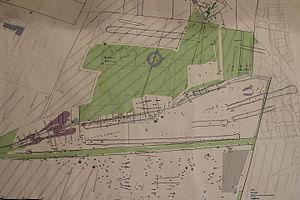
Plan des fouilles de la nécropole de Fleury sur Orne
La nécropole néolithique de Fleury-sur-Orne est un site archéologique d’époque néolithique situé à Fleury-sur-Orne, ville située au sud de Caen en Normandie. Reconnu par l’archéologie aérienne, il a été l’objet d’une fouille préventive en 2014 qui a permis de mettre en évidence la présence de sépultures monumentales datées de 4500 av. J.-C., ce qui en fait un site unique dans la région mais également au plan national. Le site illustre le monumentalisme de la culture néolithique de la culture de Passy. Parmi la vingtaine de monuments identifiés seul un était en relatif bon état de conservation lors des fouilles, les autres étant repérables par les traces laissées par les fossés situés à leurs abords. Le site a été remis en état après la fouille, il accueillera prochainement une partie de la future zone d'activité de Fleury-sur-Orne et des logements qui seront construits durant l'année 2017.